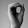
ASL letter: O